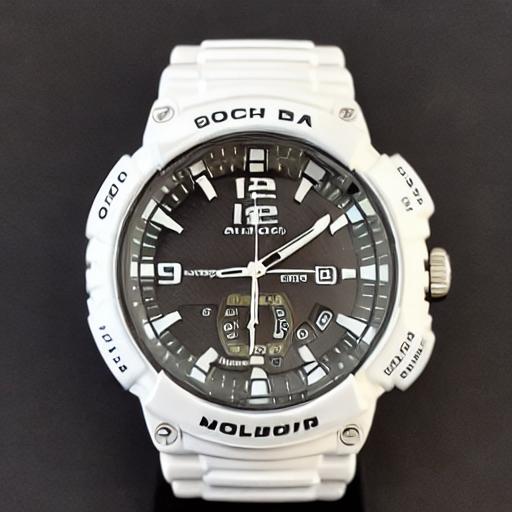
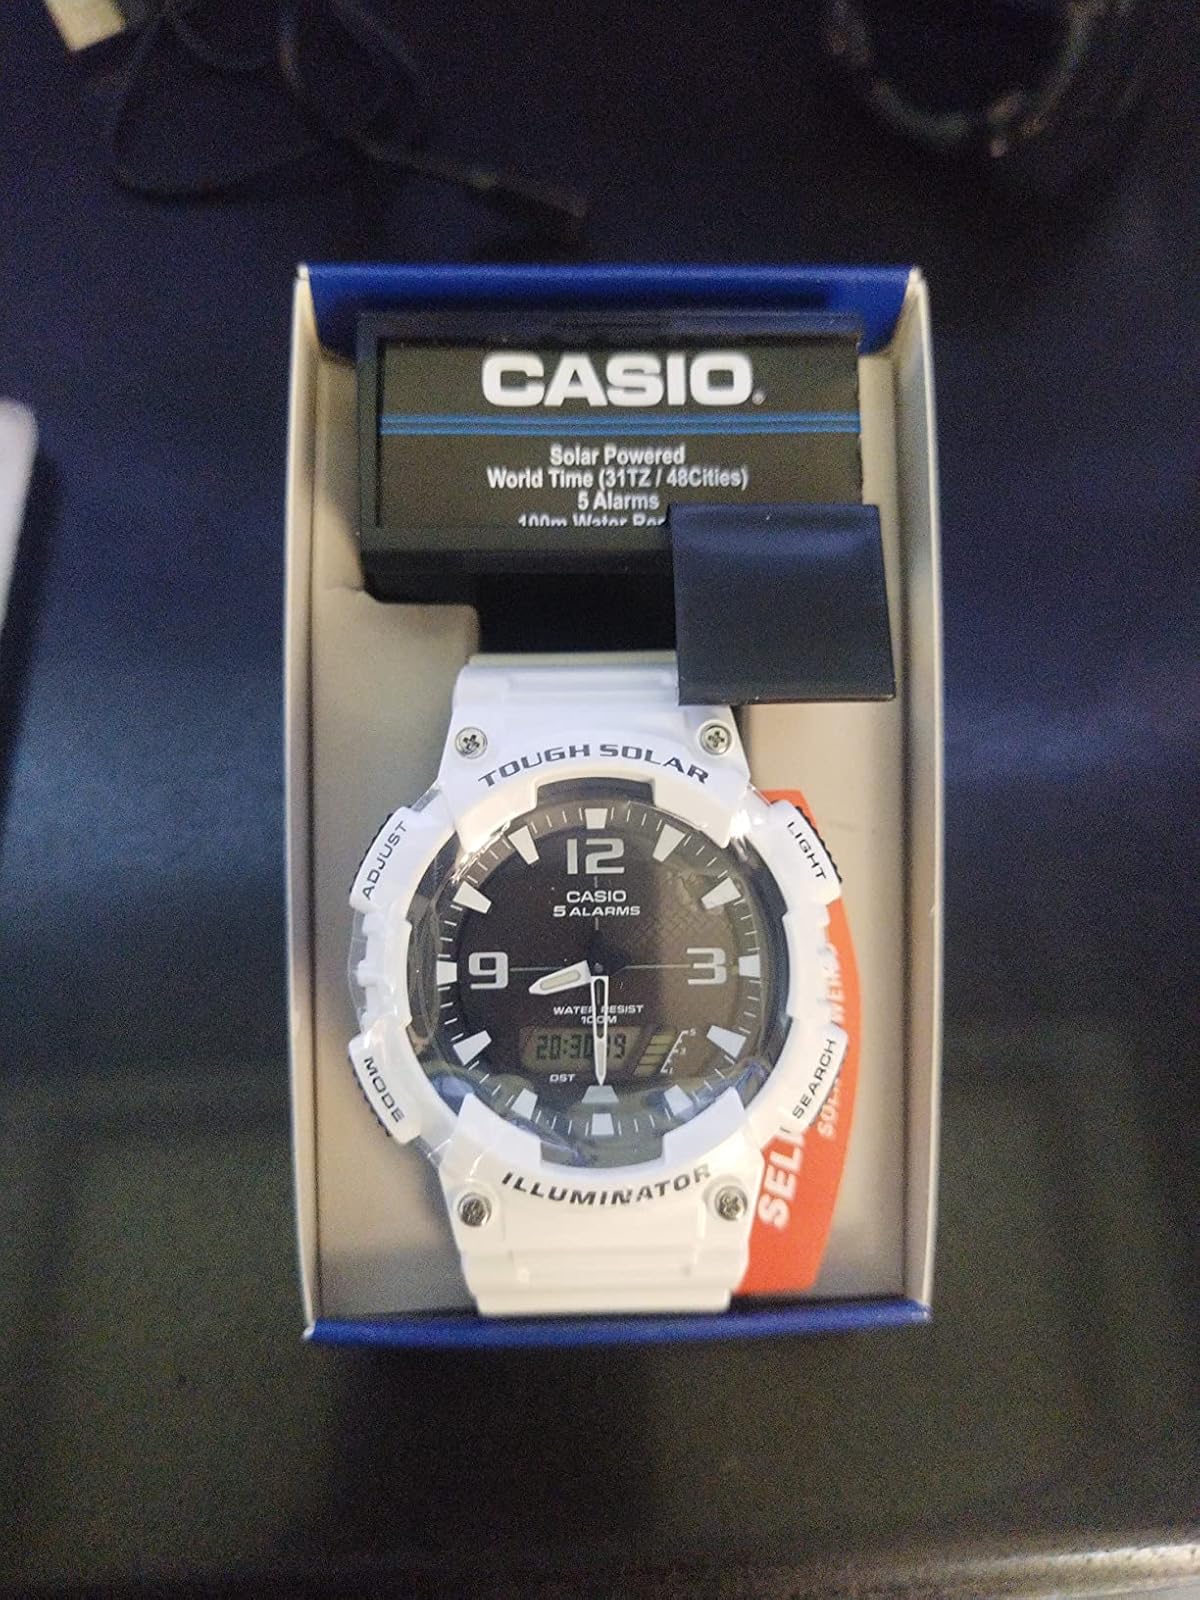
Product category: accessories_watch
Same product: no